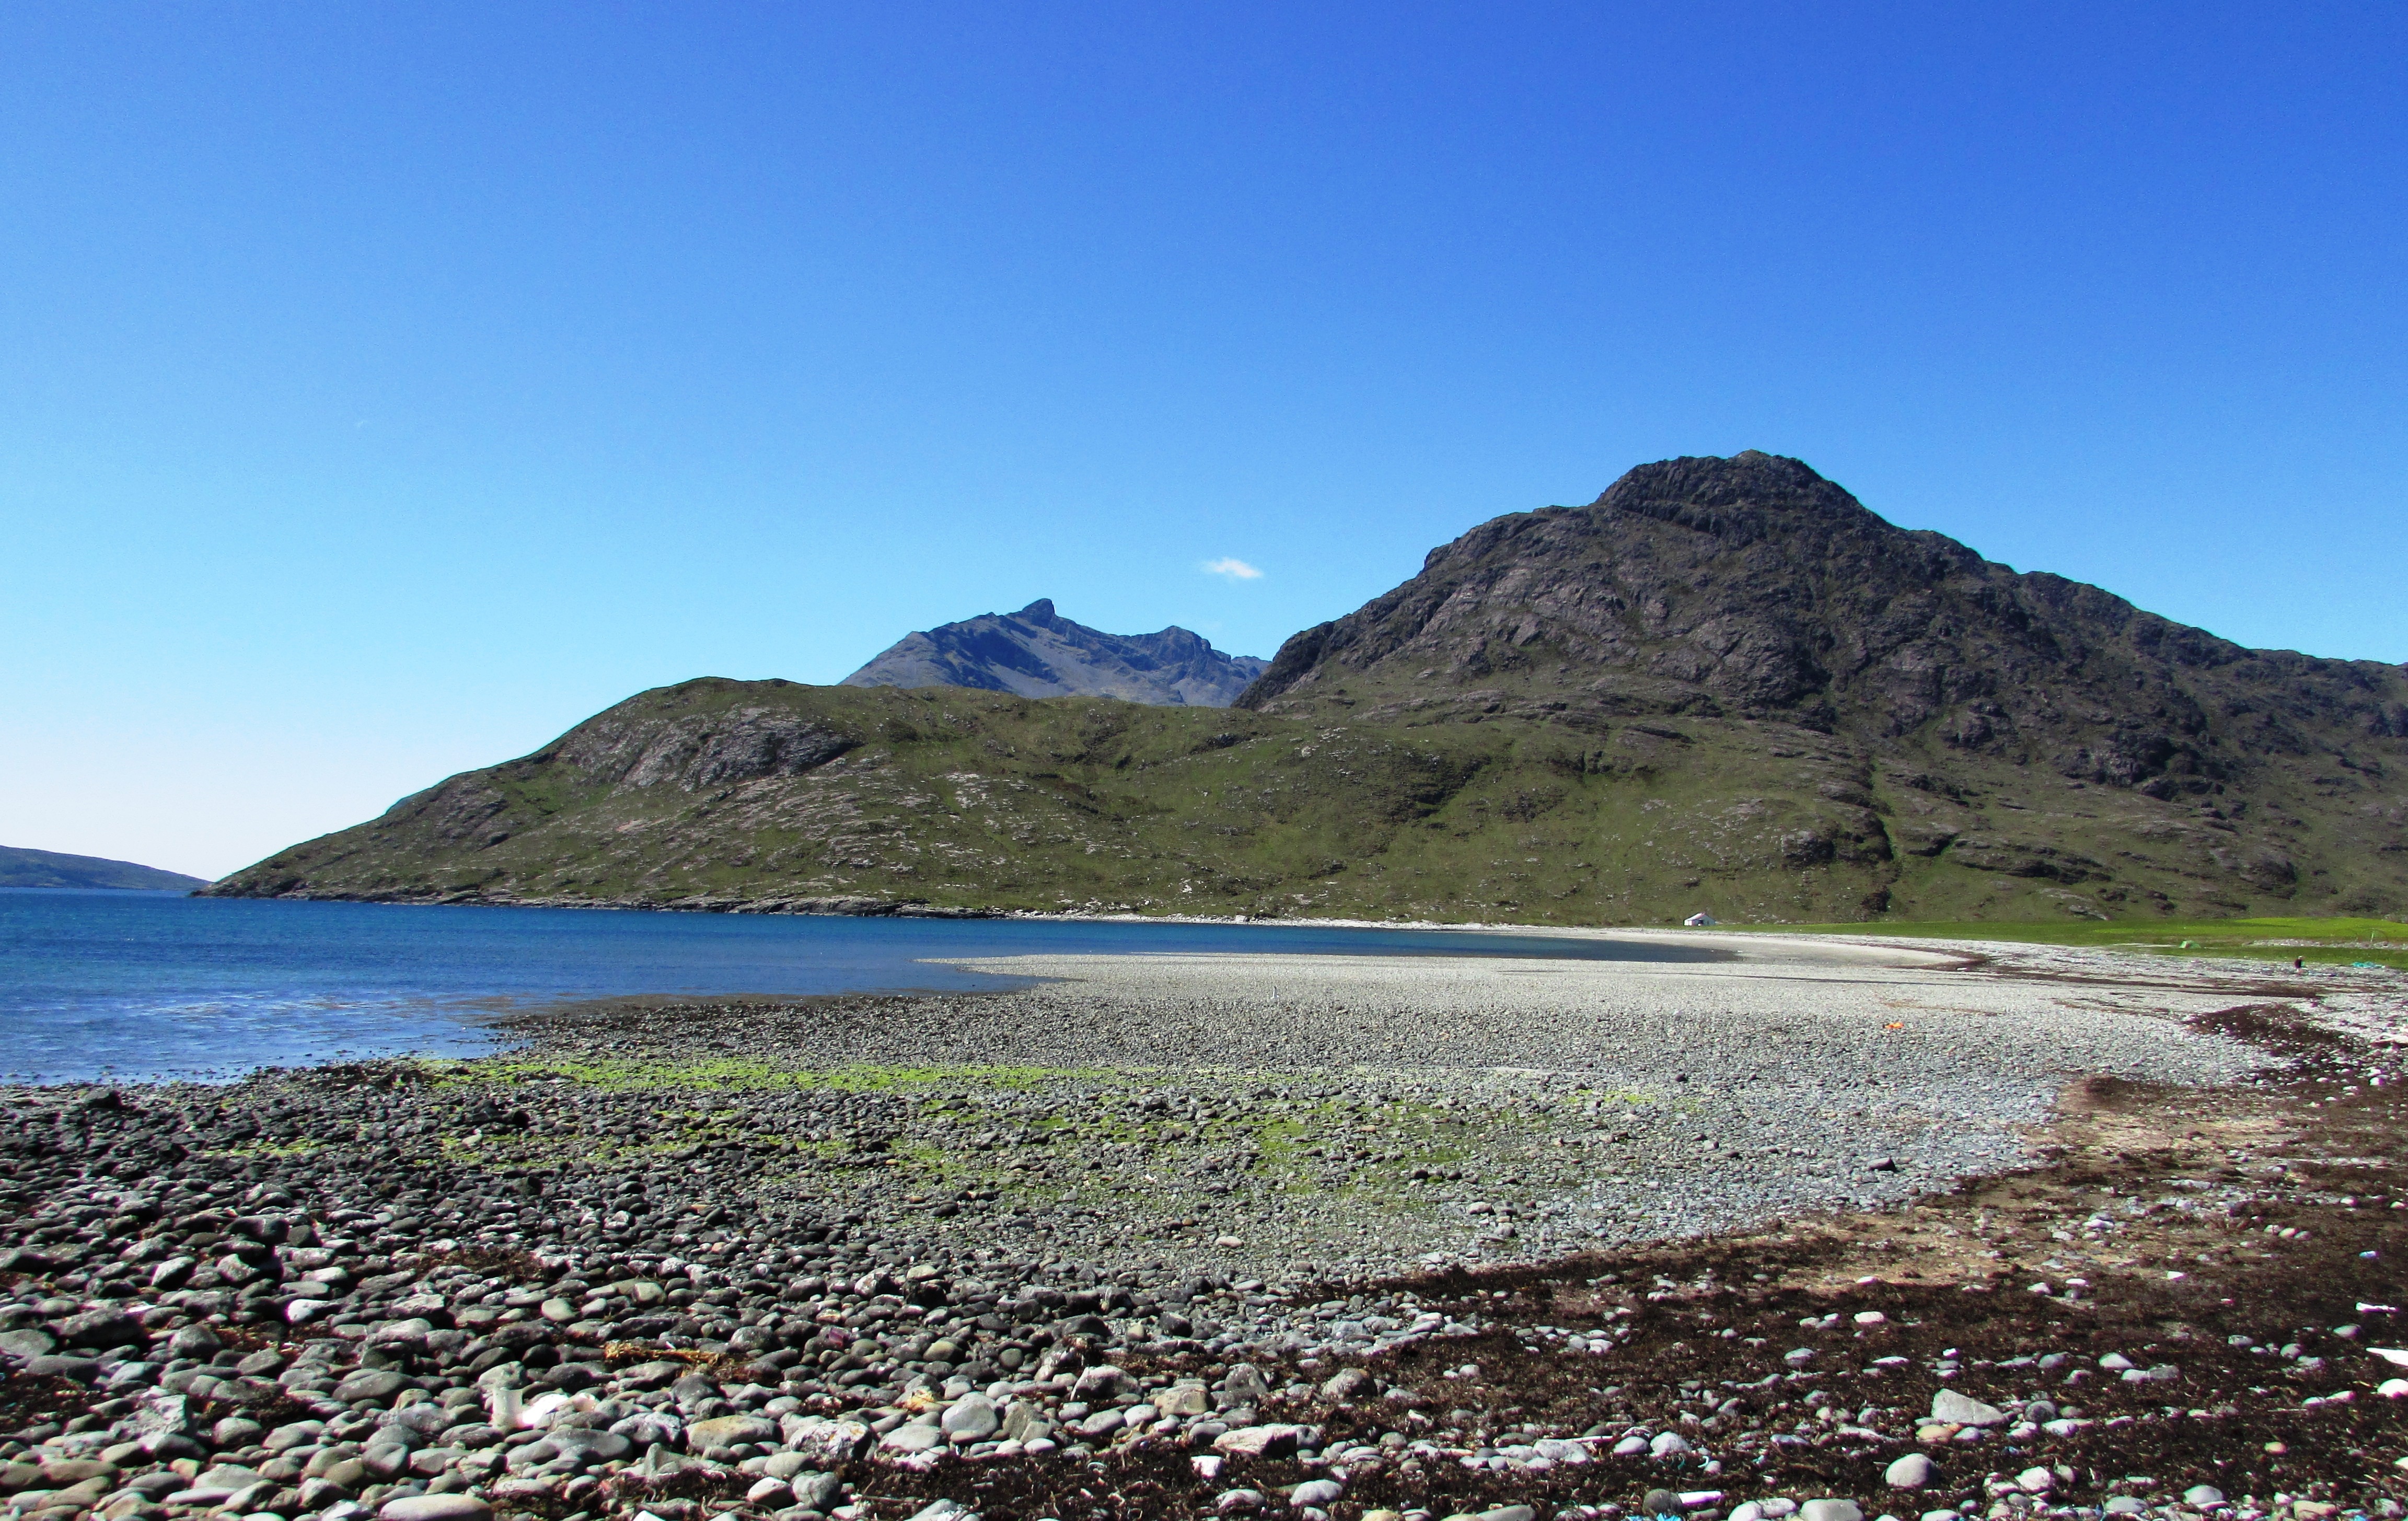
beach, landscape, sea, coast, wilderness, mountain, shore, lake, mountain range, coastline, scenic, scenery, bay, reservoir, highland, ridge, body of water, plateau, scotland, fell, loch, cape, landform, isle of skye, geographical feature, mountainous landforms, camasunary bay